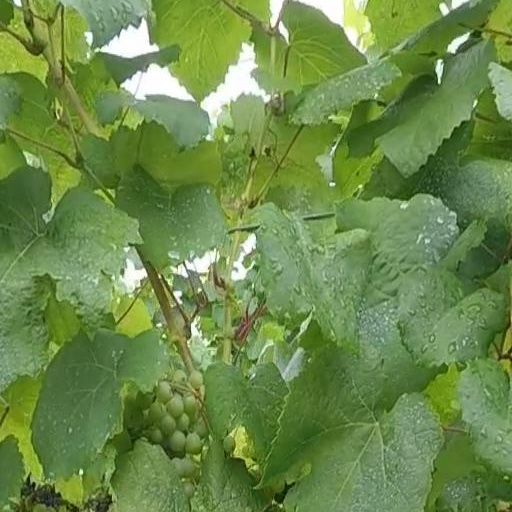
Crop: grape